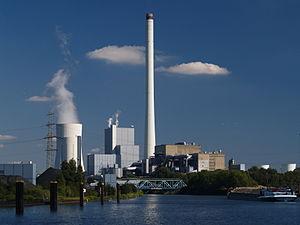
La centrale thermique de Herne est une centrale thermique en Rhénanie-du-Nord-Westphalie, en Allemagne.